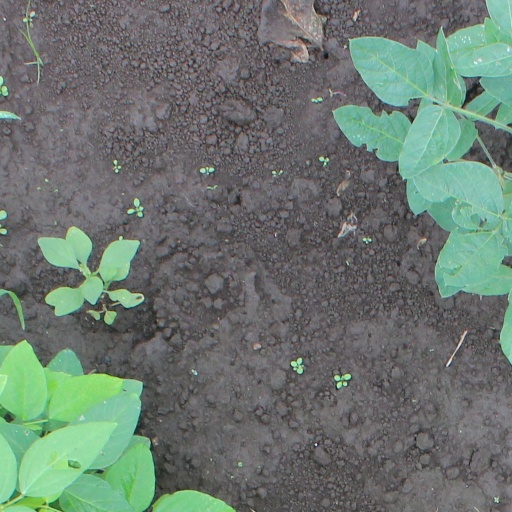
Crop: soybean